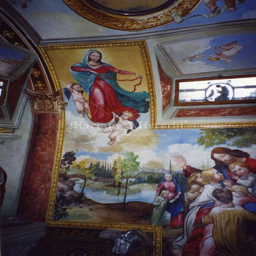
religious frescoes for a private chapel